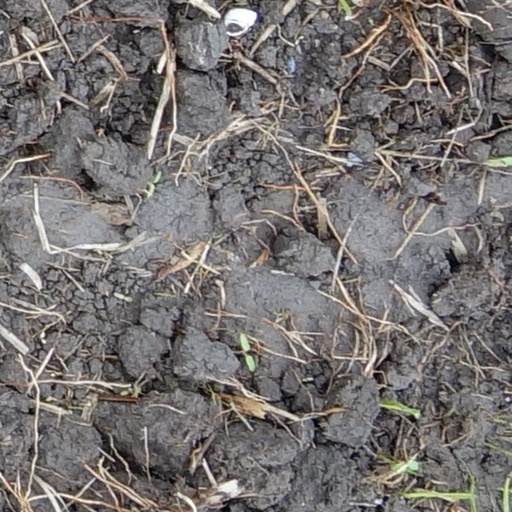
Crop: wheat